PH-sensitive polymers

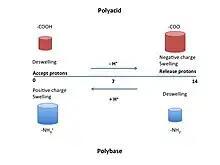
A summary of how polyacids and polybases behavior under different pH conditions.

Polyacids, also known as anionic polymers, are polymers that have acidic groups. Examples of acidic functional groups include carboxylic acids (-COOH), sulfonic acids (-SOH), phosphonic acids, and boronic acids. Polyacids accept protons at low pH values. At higher pH values, they deprotonate and become negatively charged. The negative charges create a repulsion that causes the polymer to swell. This swelling behavior is observed when the pH is greater than the pKa of the polymer. Examples include polymethyl methacrylate polymers (pharmacologyonline 1 (2011)152-164) and cellulose acetate phthalate.